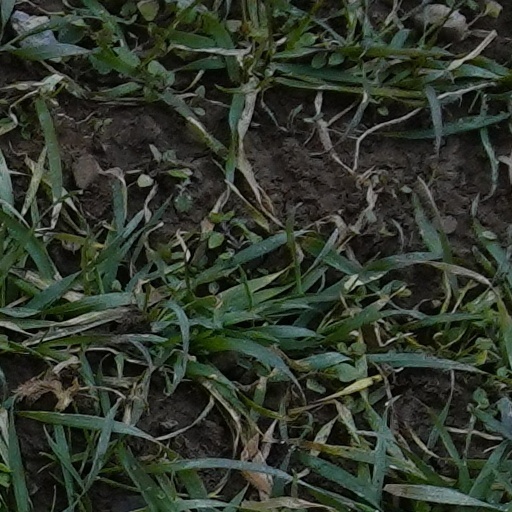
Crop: wheat